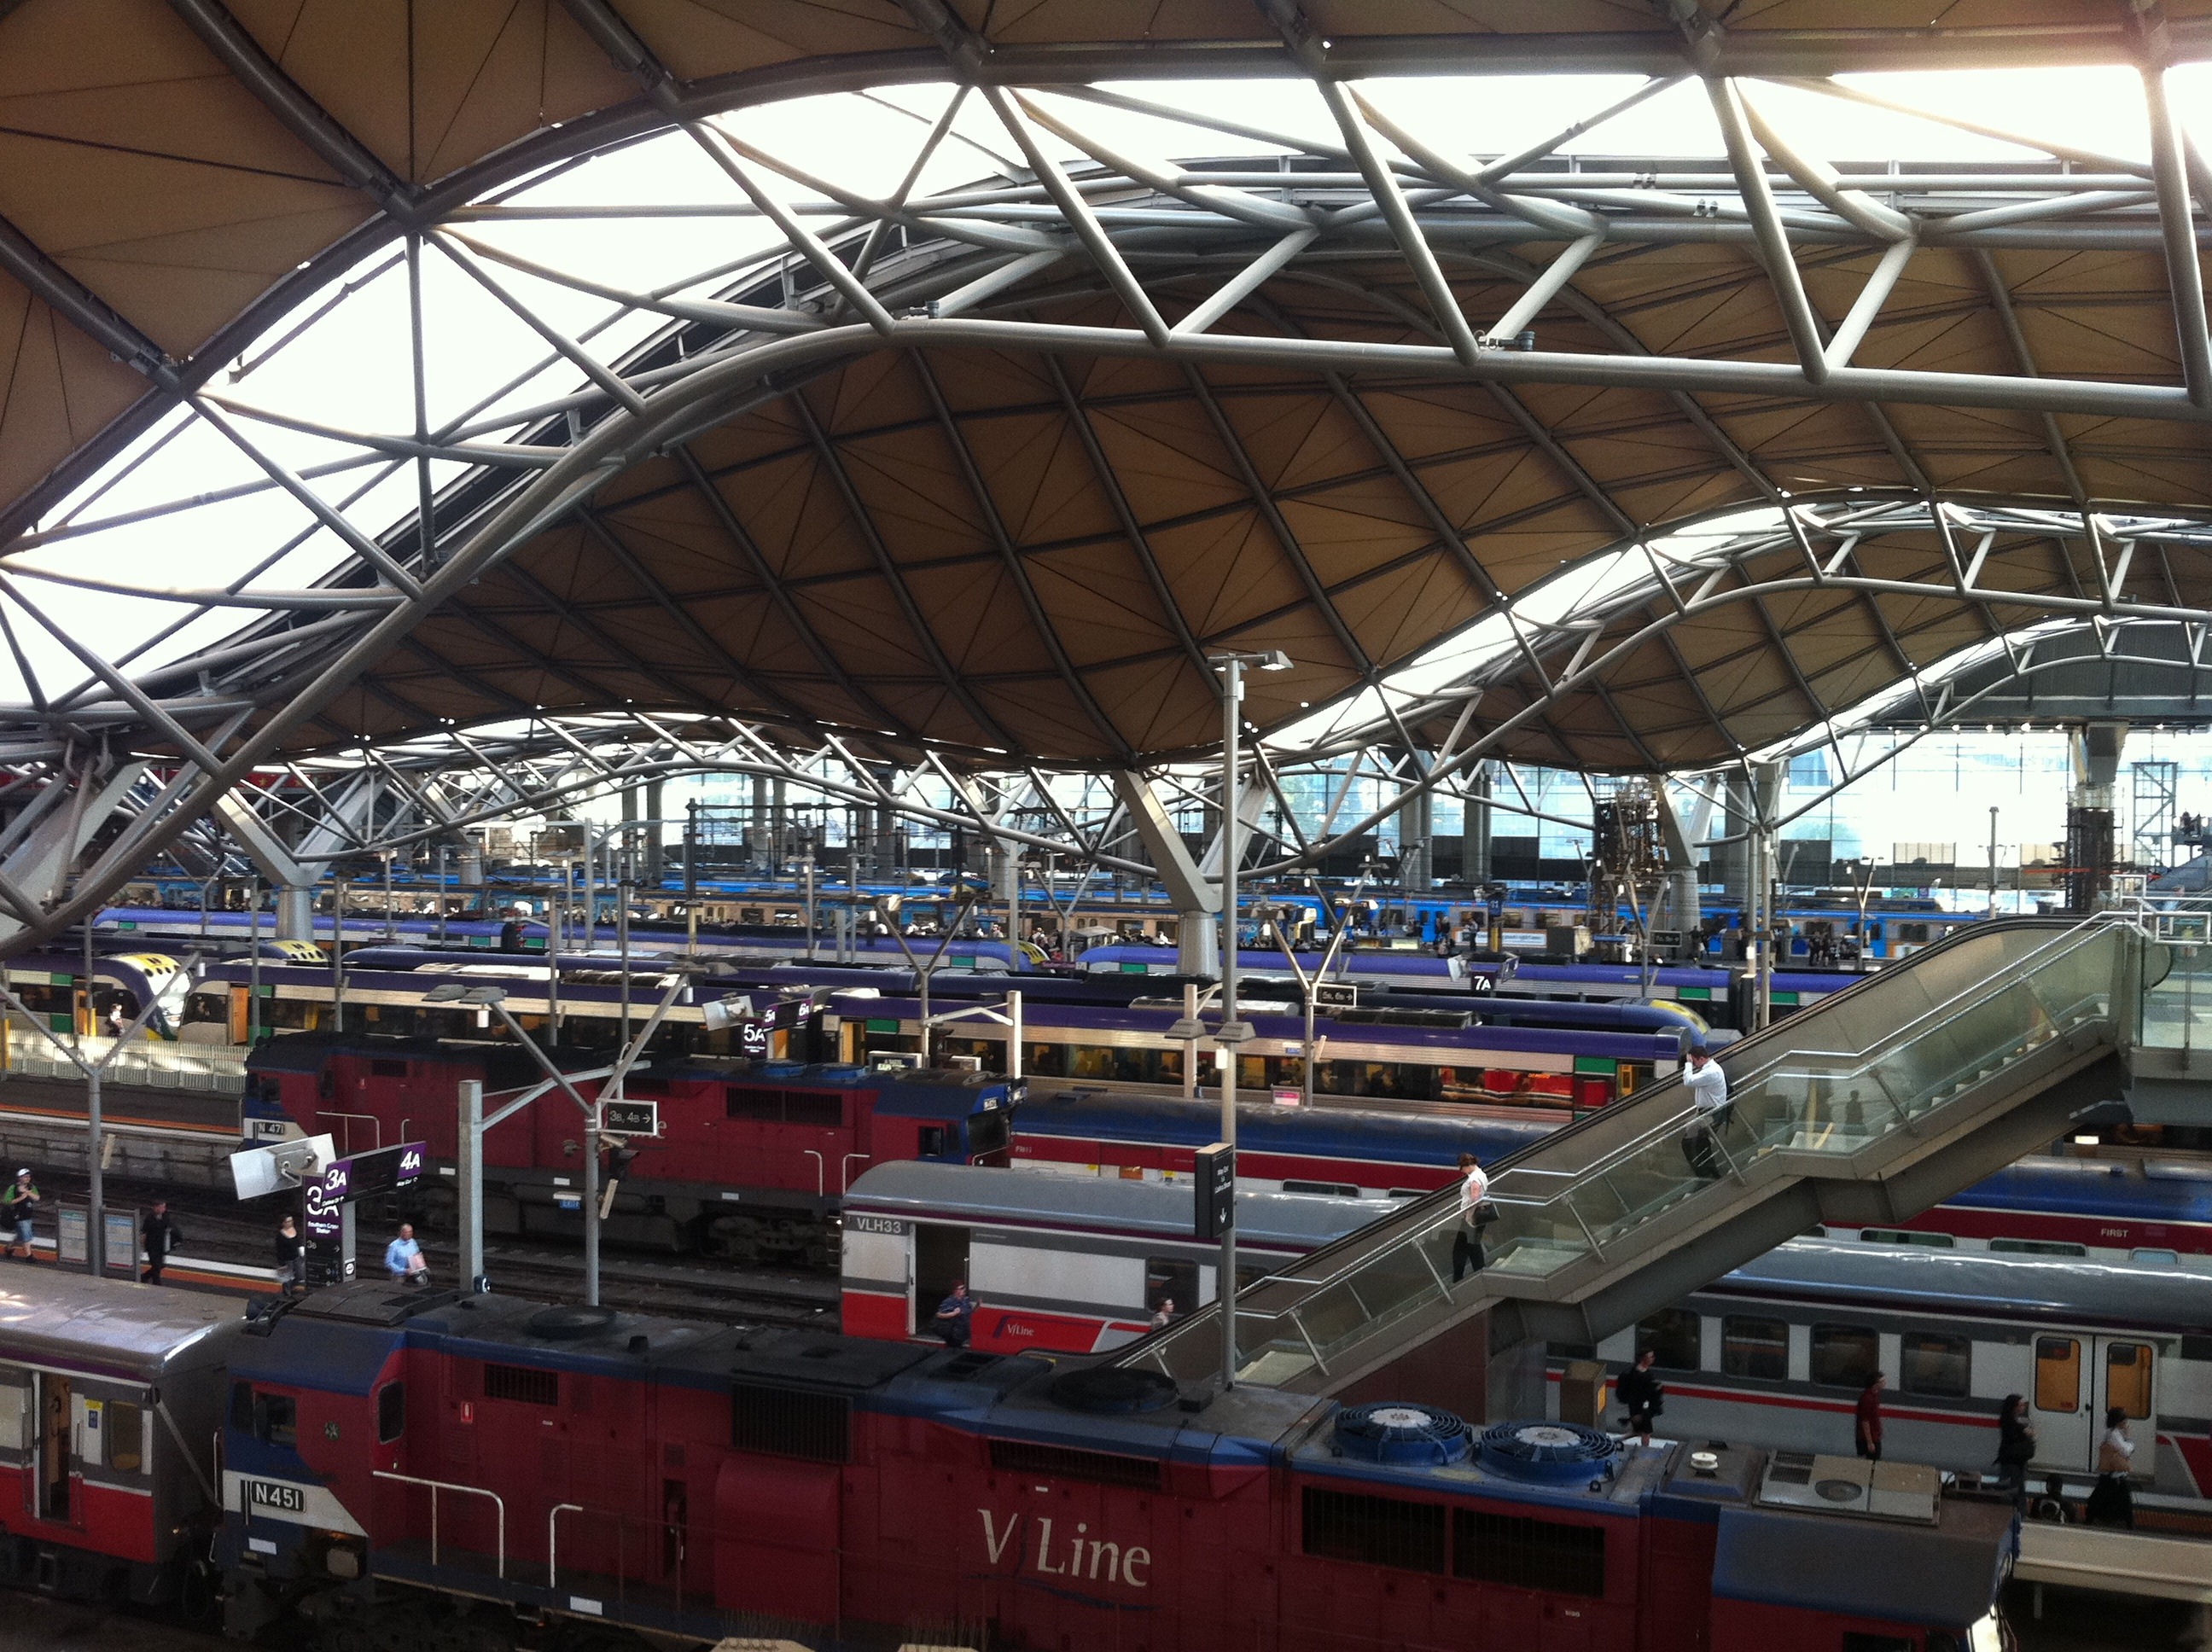
structure, railway, building, train, transport, vehicle, station, train station, stadium, public transport, airport terminal, arena, passengers, infrastructure, race track, melbourne, railway station, passenger transport, sport venue